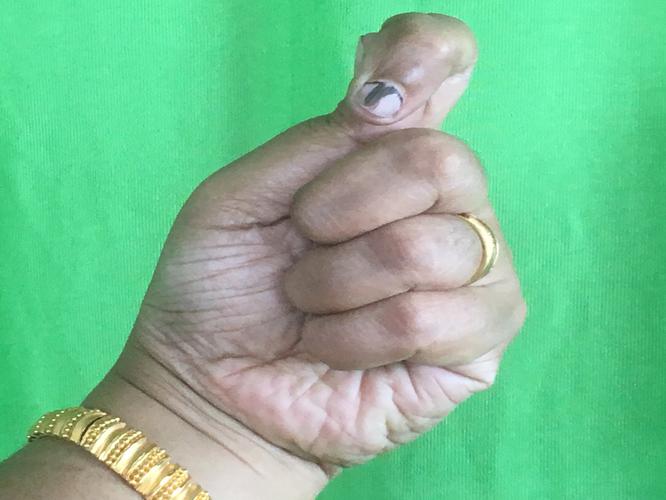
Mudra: Kapith
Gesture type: single_hand